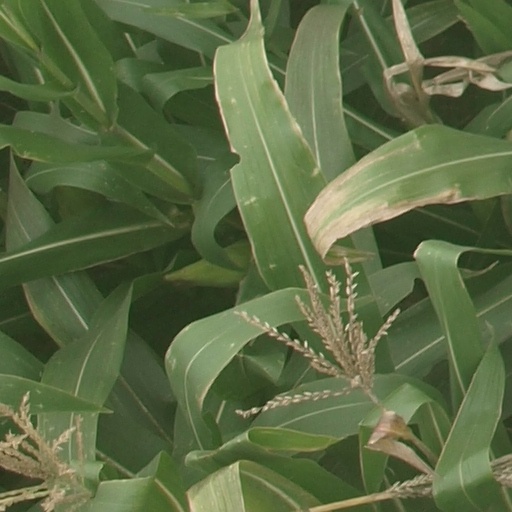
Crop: maize; corn